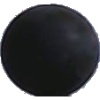
Label: Grape Blue 1